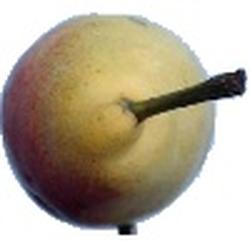
Label: Pear